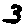
Label: 3